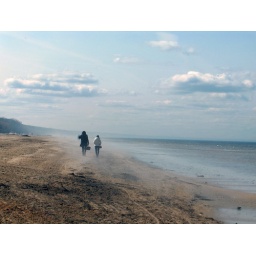
The wind and sand made a kind of fog at the beach in Jurmala, Riga, Latvia.